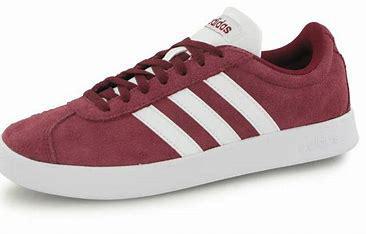
Brand: Adidas
Model: VL Court 2